Castle Frome

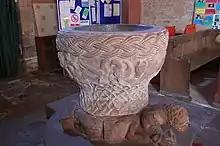
St Michael's Church font

In 1909 the parish is described as being on the road from Ledbury to Bromyard, and 5 miles north-east from Ashperton station on the Hereford and Worcester section of the Great Western Railway. It was in the Southern division of Herefordshire, the Radlow hundred, and the Union—poor relief and joint parish workhouse provision set up under the Poor Law Amendment Act 1834—petty sessional division and county court district of Ledbury. The ecclesiastical parish was in the rural deanery of Ledbury and the archdeaconry of the Diocese of Hereford. St Michael's Church was described as a "small building of stone" in the Norman and Perpendicular style, comprising a nave, chancel, a south porch and a "low wooden" turret at the west with three bells. Fixtures and fittings included a "fine example" of a stone font carved with emblems of the Evalgelists. An alabaster altar tomb, contemporary with Charles I, was noted which displayed "splendidly carved" full length effigies of a cavalier and his wife who were members of the Unett family; there were further memorial wall tablets to the same family. The church, with seating for 160 people and a church register which dates to 1757, was restored in 1878 at a cost of £1,200 by B. Martin Buckle, an architect from Malvern. The living was a rectory which was valued at £220 a year net income, and also included of glebe—an area of land used to support a parish priest—and a residence.